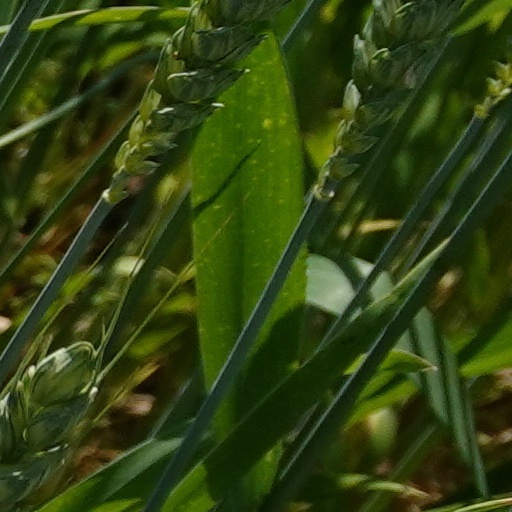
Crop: wheat